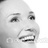
Emotion: happy